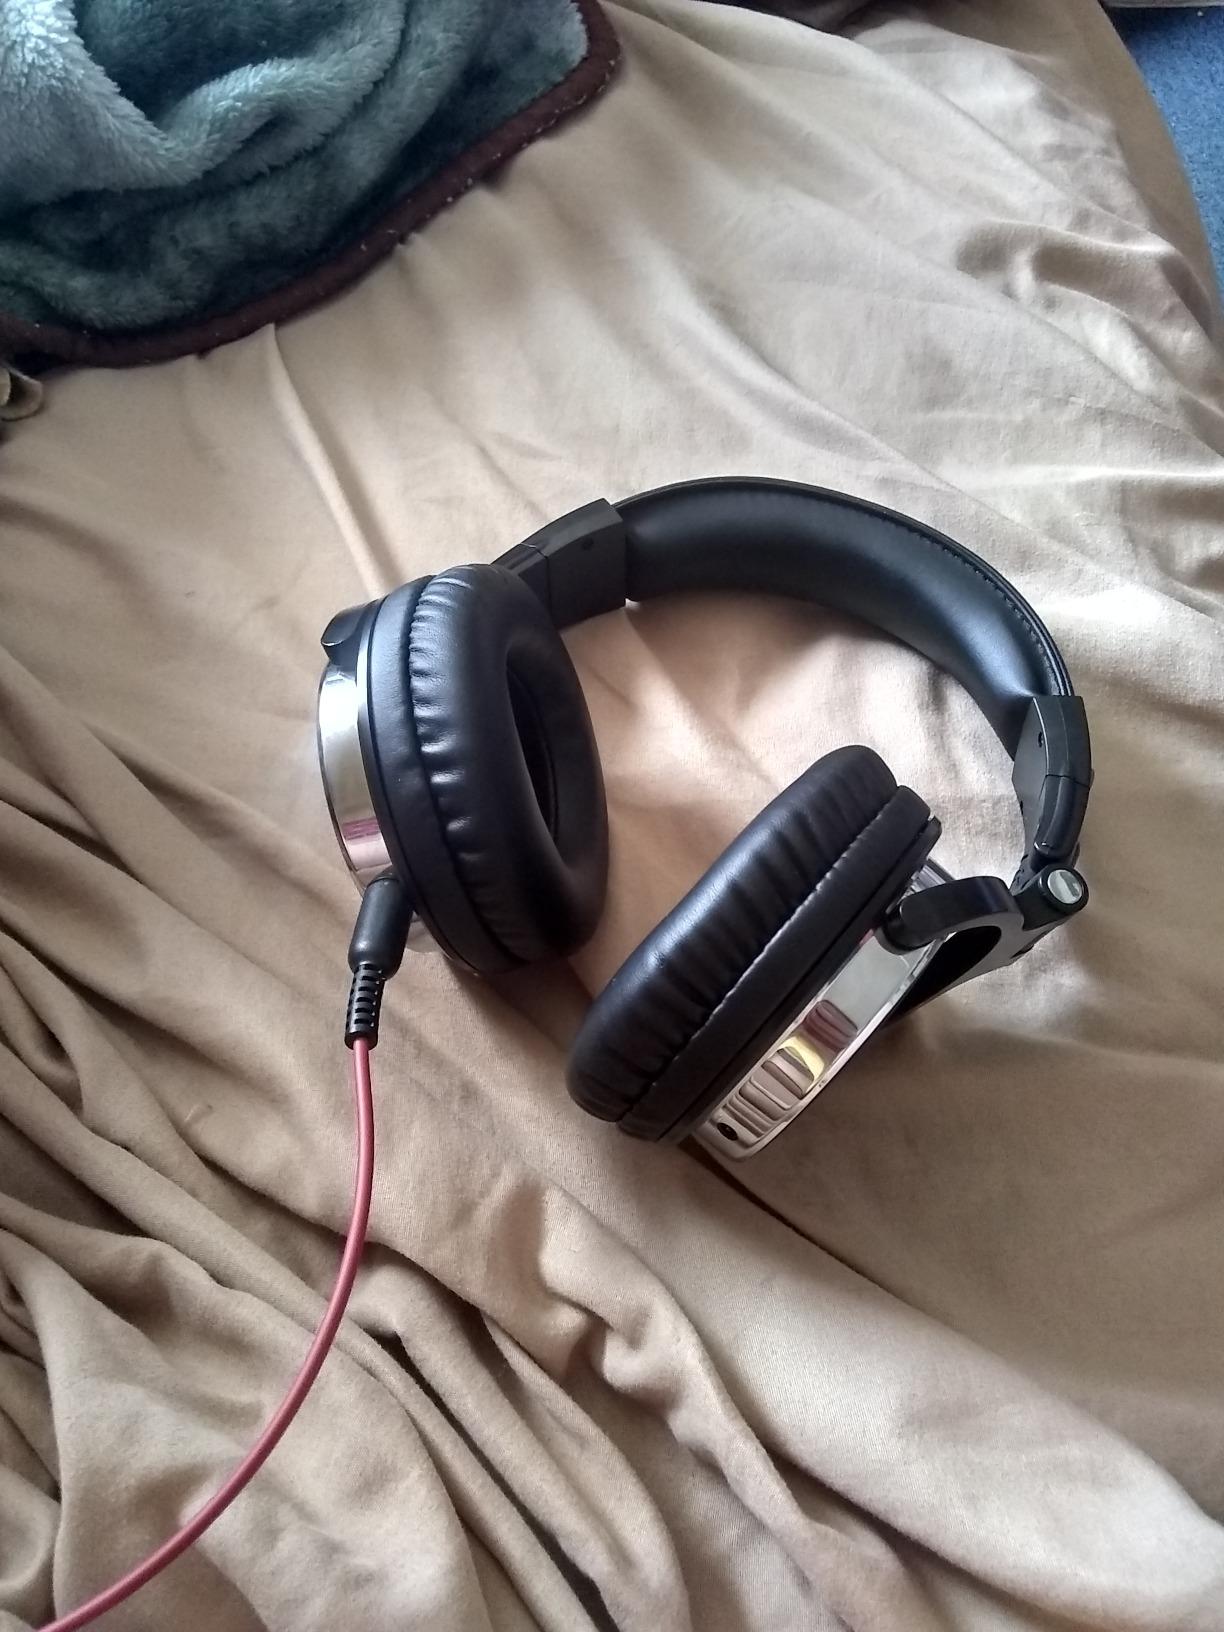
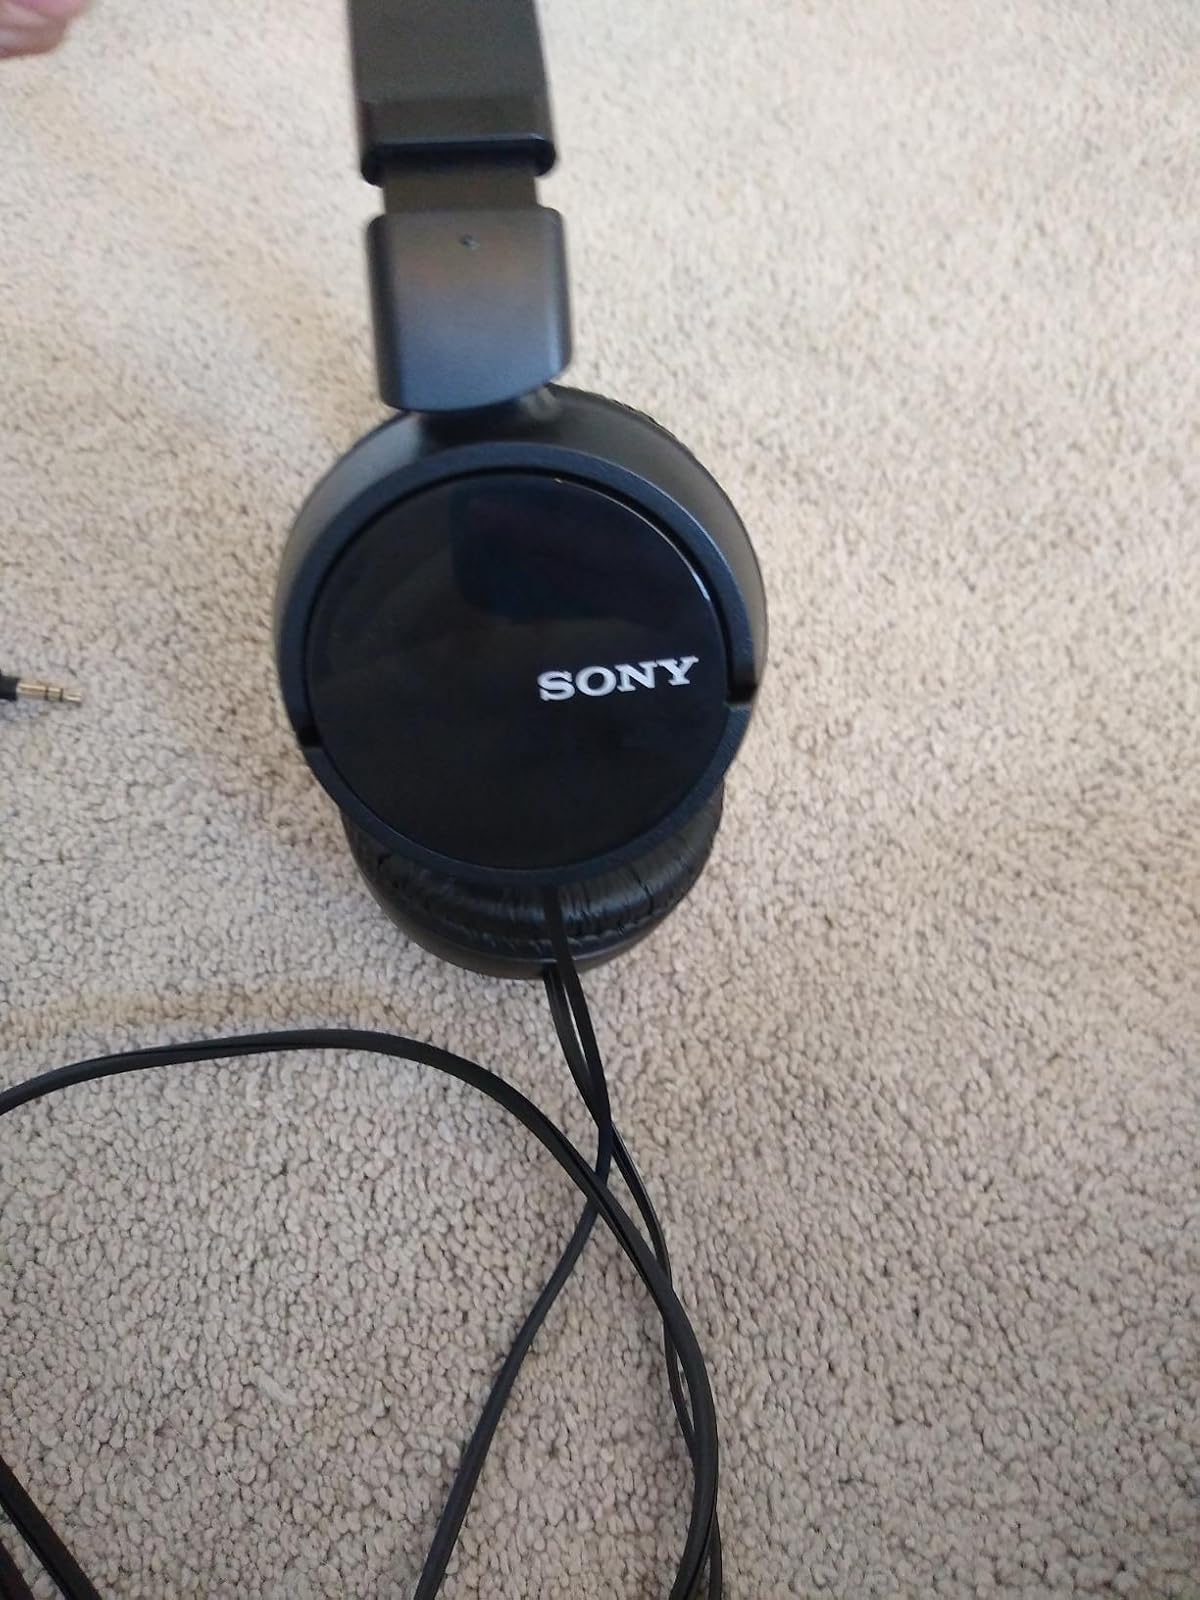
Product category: headphones
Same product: no